Gangtok district

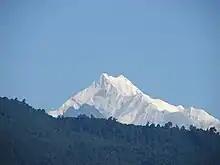
View of Kanchenjunga from Gangtok

The two important Mountain Passes of East Sikkim are Nathula and Jelepla, both passes connects Sikkim with China.